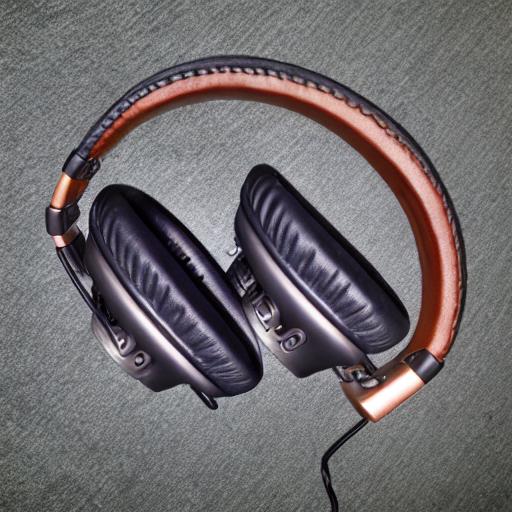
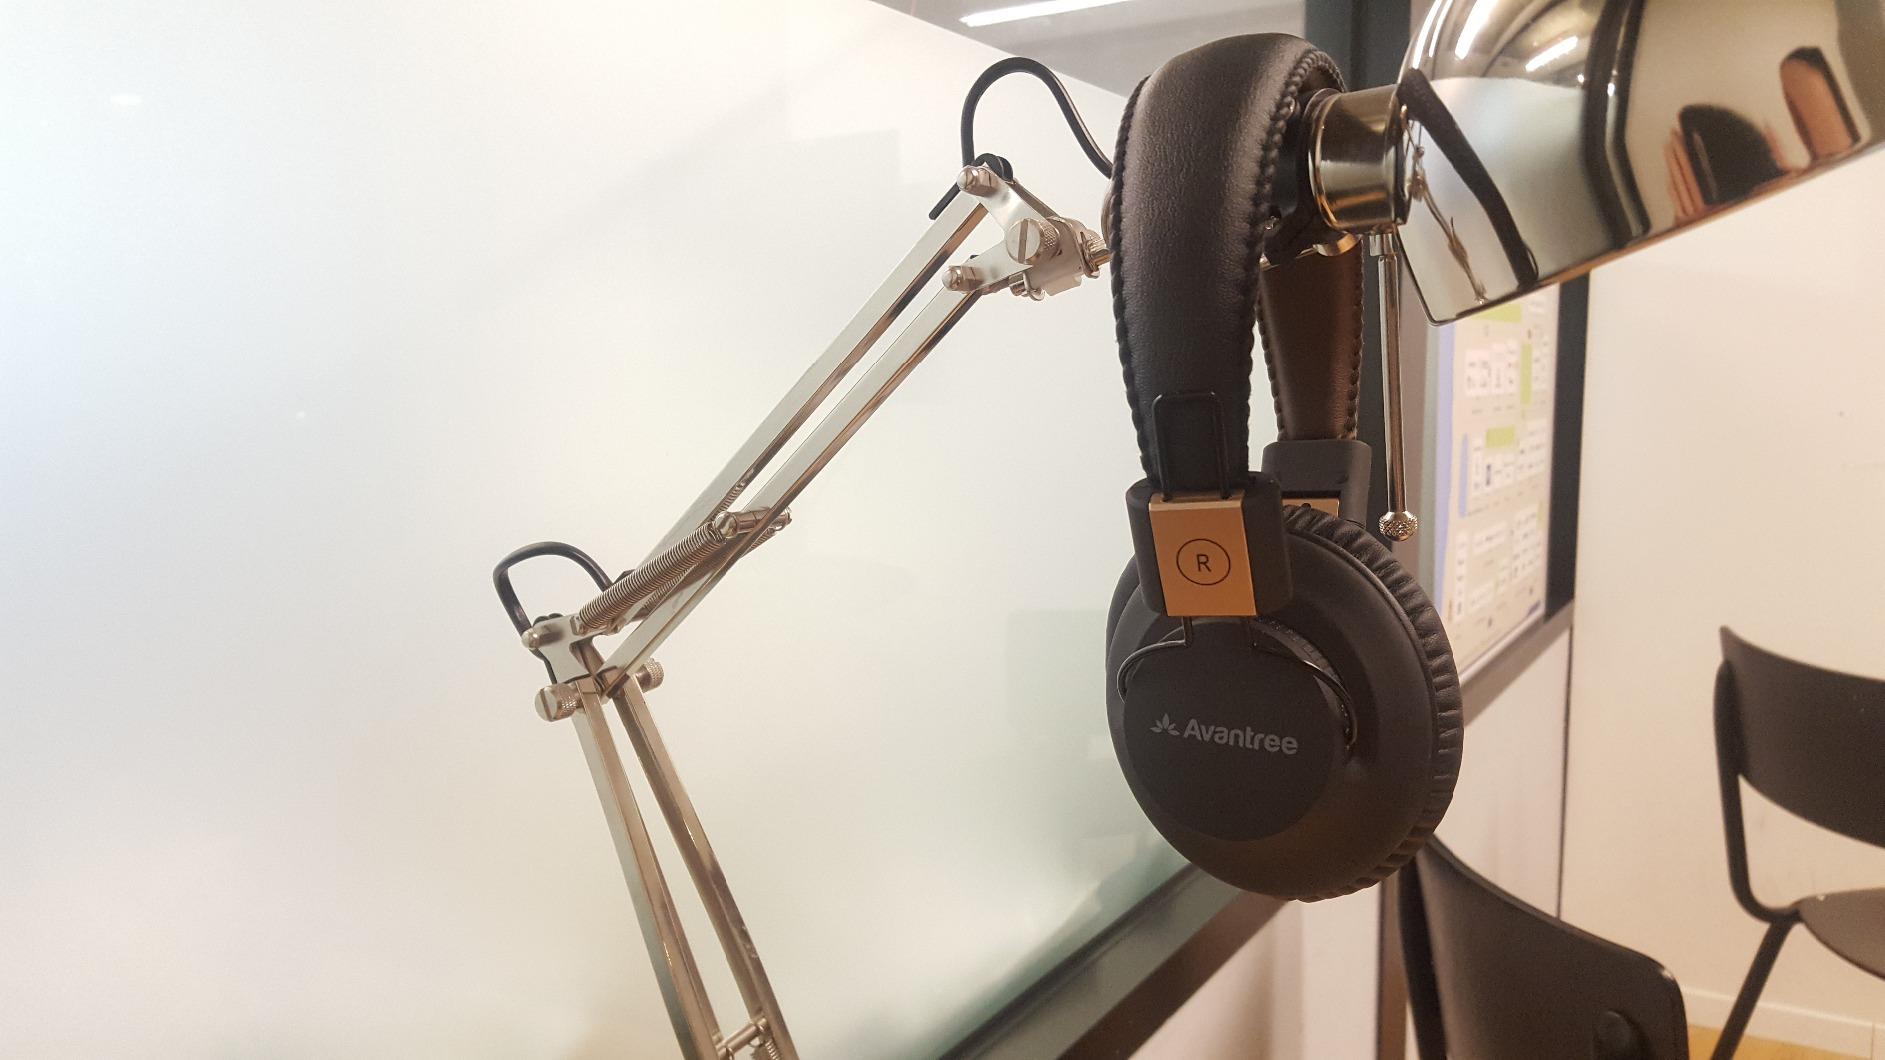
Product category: headphones
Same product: no